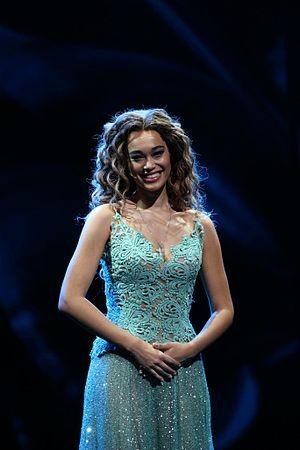
Romy Monteiro, née le 13 novembre 1992 à Utrecht, est une chanteuse et actrice musicale néerlandaise.